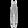
Label: Trouser